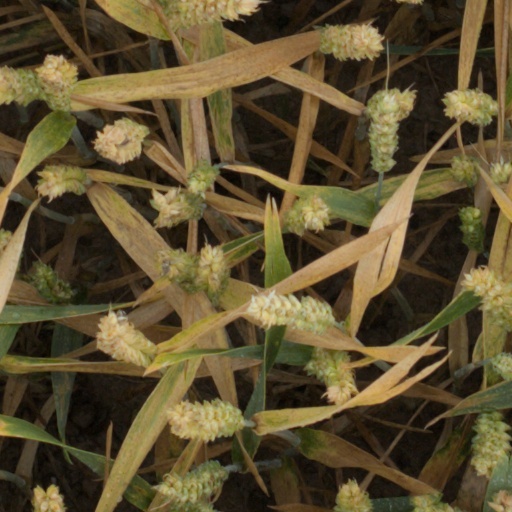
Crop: wheat